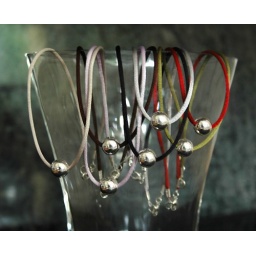
Silver bead on a stain choker in silver grey, red, black, green and lilac, very chic!